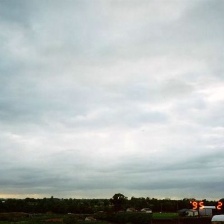
Cloud type: Stratocumulus